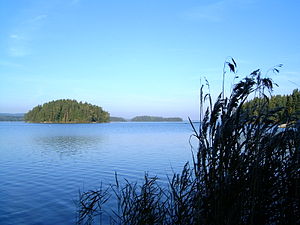
Åmänningen
Den sydlige del af Åmänningen set fra Mellanängen, nord for Virsbo. Øen som ses på billedet er Karboholmen
Åmänningen er en sø i det nordlige Västmanland med et areal på 23 km². Åmänningen, der gennemløbes af Kolbäcksån, ligger mellem Fagersta og Virsbo og er reguleret af et vandkraftværk. Søen har et højt indhold af tungmetaller.